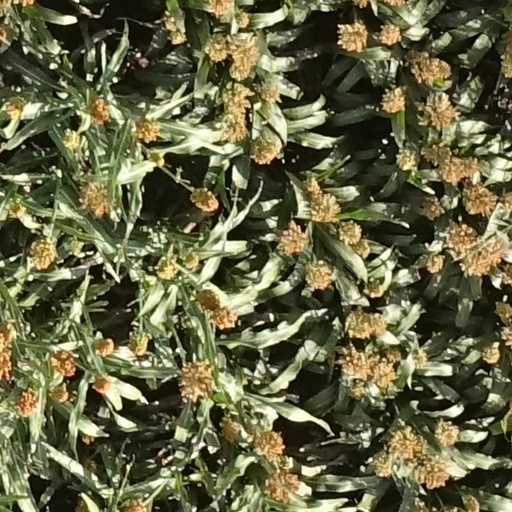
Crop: sorghum